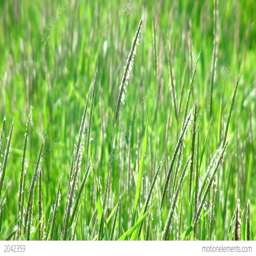
green grass swaying in the wind .